Johnny Pesky

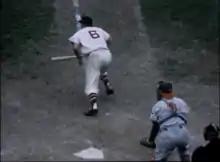
Pesky (wearing number 6) runs after hitting a drag bunt, from an early 1950s film.

Pesky began the 1952 season slowly, and by mid-June he had played in just 25 games, batting .149. He was traded to the Detroit Tigers in a nine-player deal, in which the Red Sox also traded Walt Dropo, Fred Hatfield, Don Lenhardt, and Bill Wight and acquired Hoot Evers, George Kell, Johnny Lipon, and Dizzy Trout. Tigers' manager Fred Hutchinson had Pesky mentor Al Kaline. On the field, Pesky split time at shortstop with Neil Berry, batting .254 in 69 games with the Tigers. In 1953, the Tigers moved Pesky to second base, and his batting average rebounded somewhat to .292. However, in 1954, the Tigers installed rookie Frank Bolling at second base, and Pesky was demoted to the bench. He was traded in mid-season to the Washington Senators for Mel Hoderlein. After finishing the season batting just .246 overall, he was released.